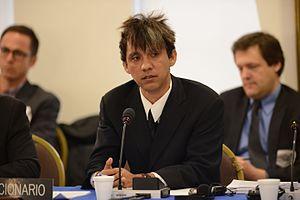
Les droits des personnes lesbiennes, gays, bisexuelles et transgenres au Belize ont longtemps été marqués par l'interdiction de l'homosexualité, en vigueur jusqu'en 2016. Les personnes LGBT y font toujours face à des difficultés que ne rencontrent pas les personnes hétérosexuelles et cisgenres.